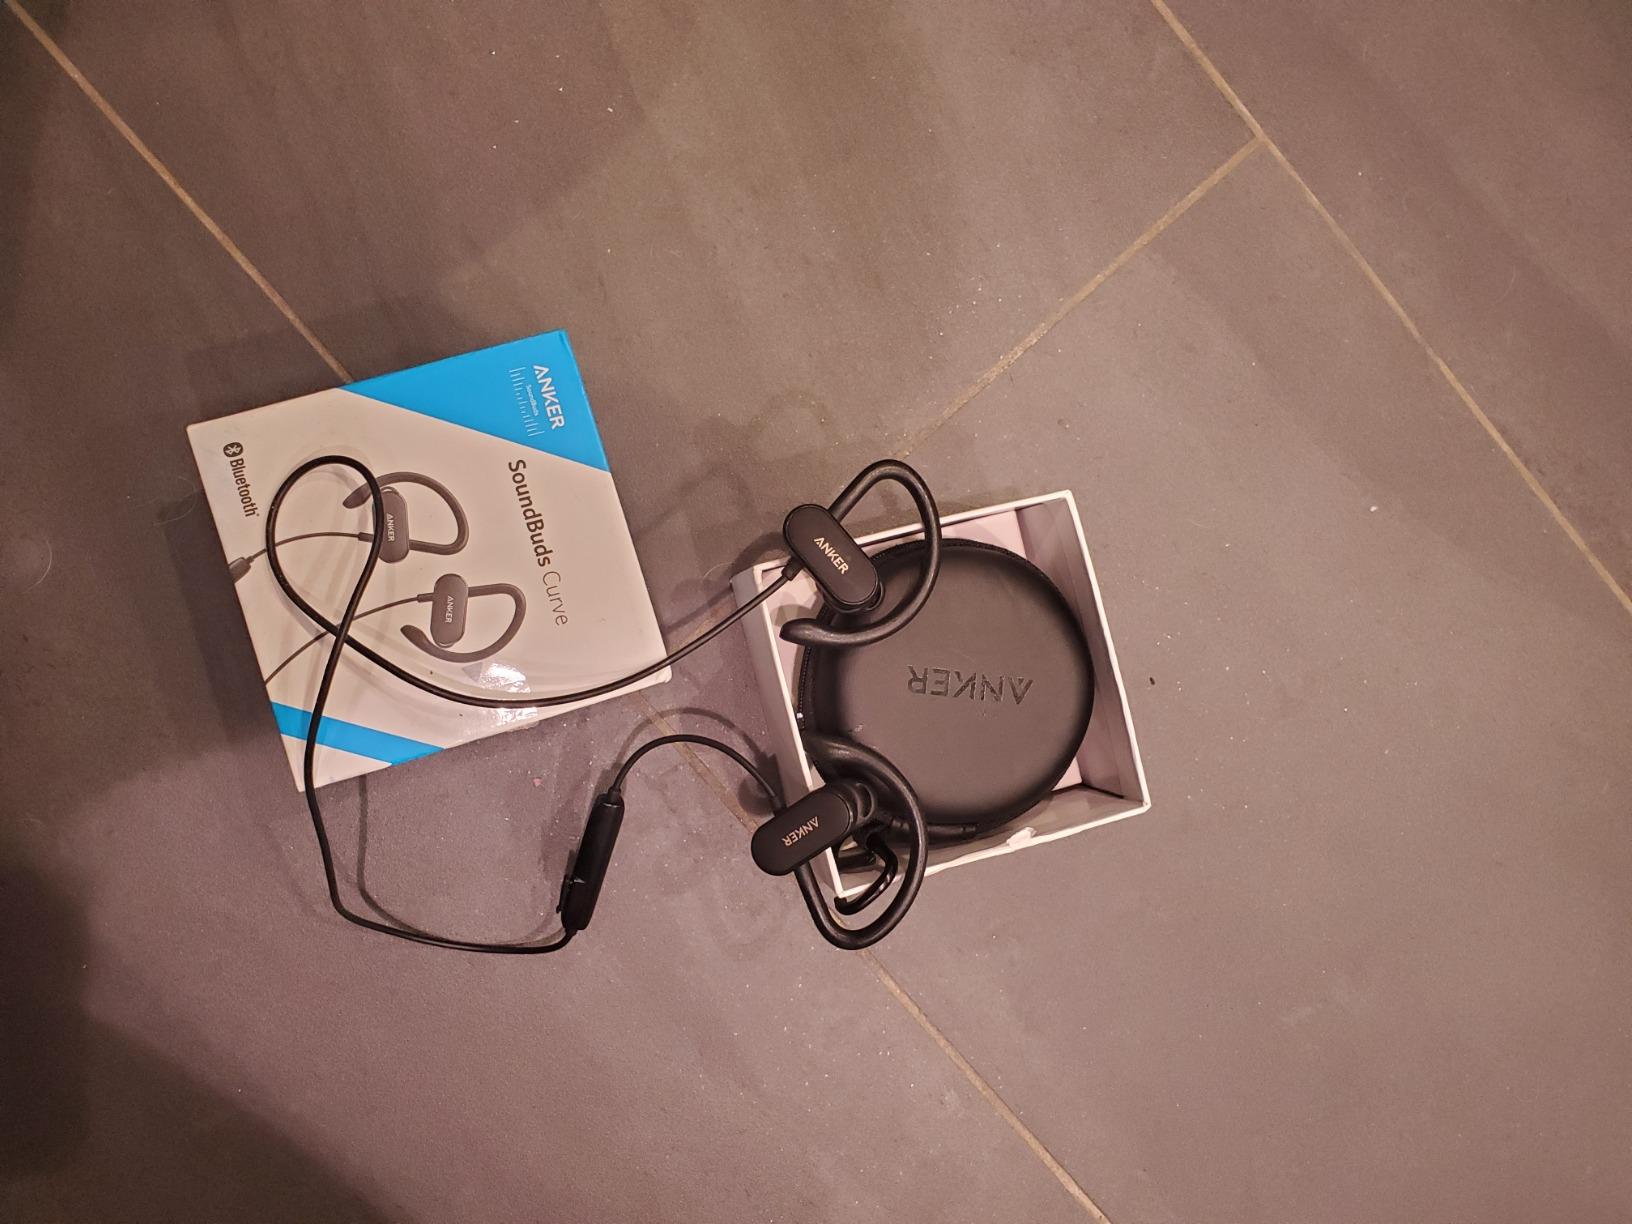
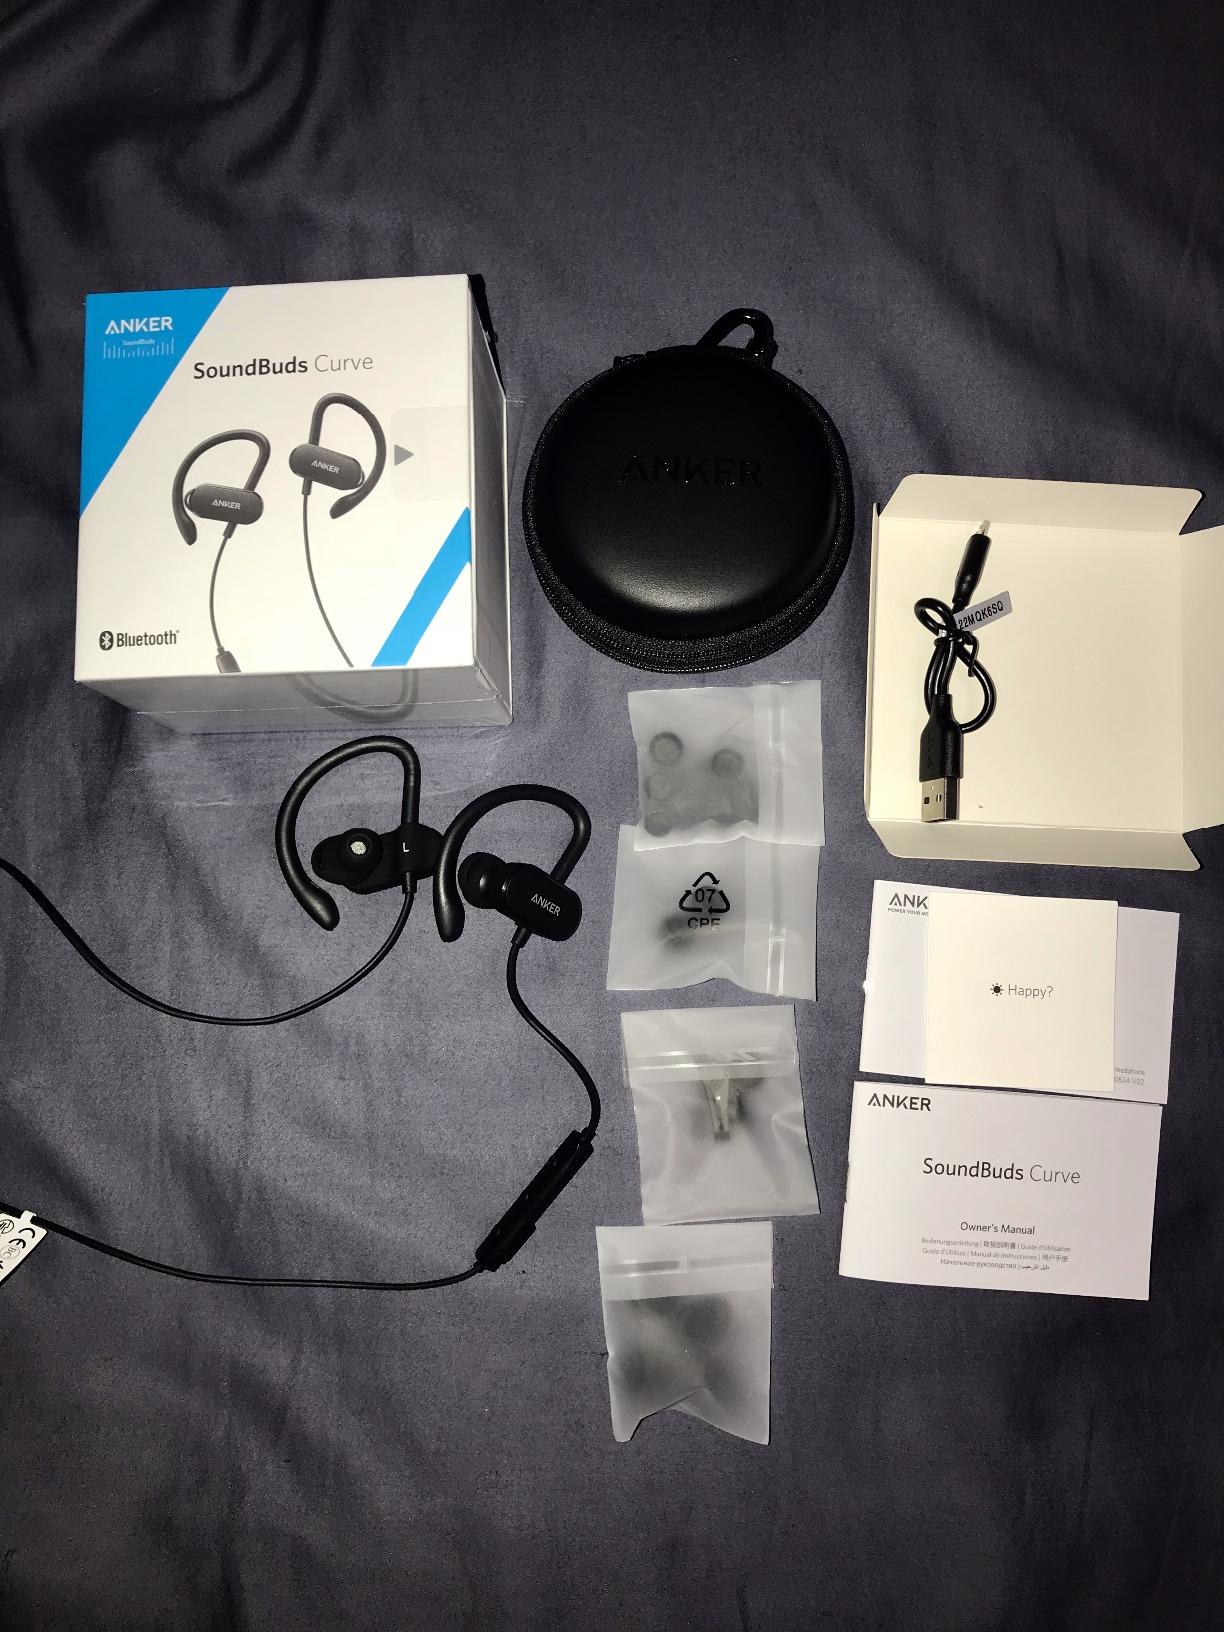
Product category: headphones
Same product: yes